Copicut Woods

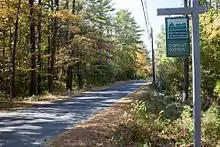
Sign at Copicut Woods.

Copicut Woods is a nature reserve and forest located in Fall River, Massachusetts. The property was acquired by The Trustees of Reservations in 2002. It is a component of the 13,600 acre Southeastern Massachusetts Bioreserve.